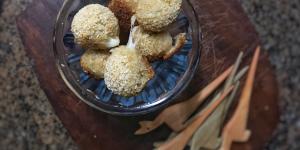
aceitunas rebozadas con queso